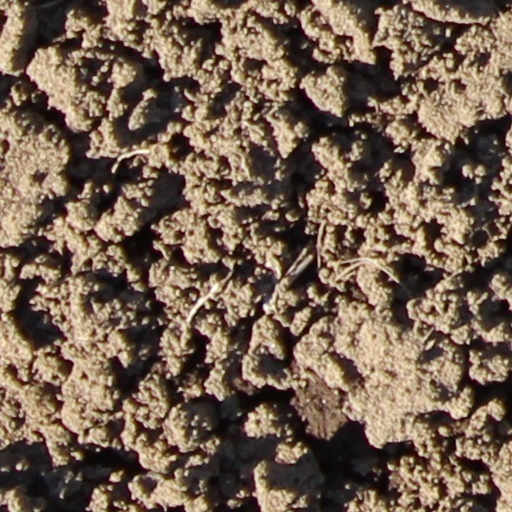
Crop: wheat